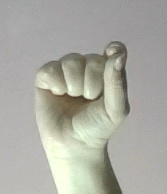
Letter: fa